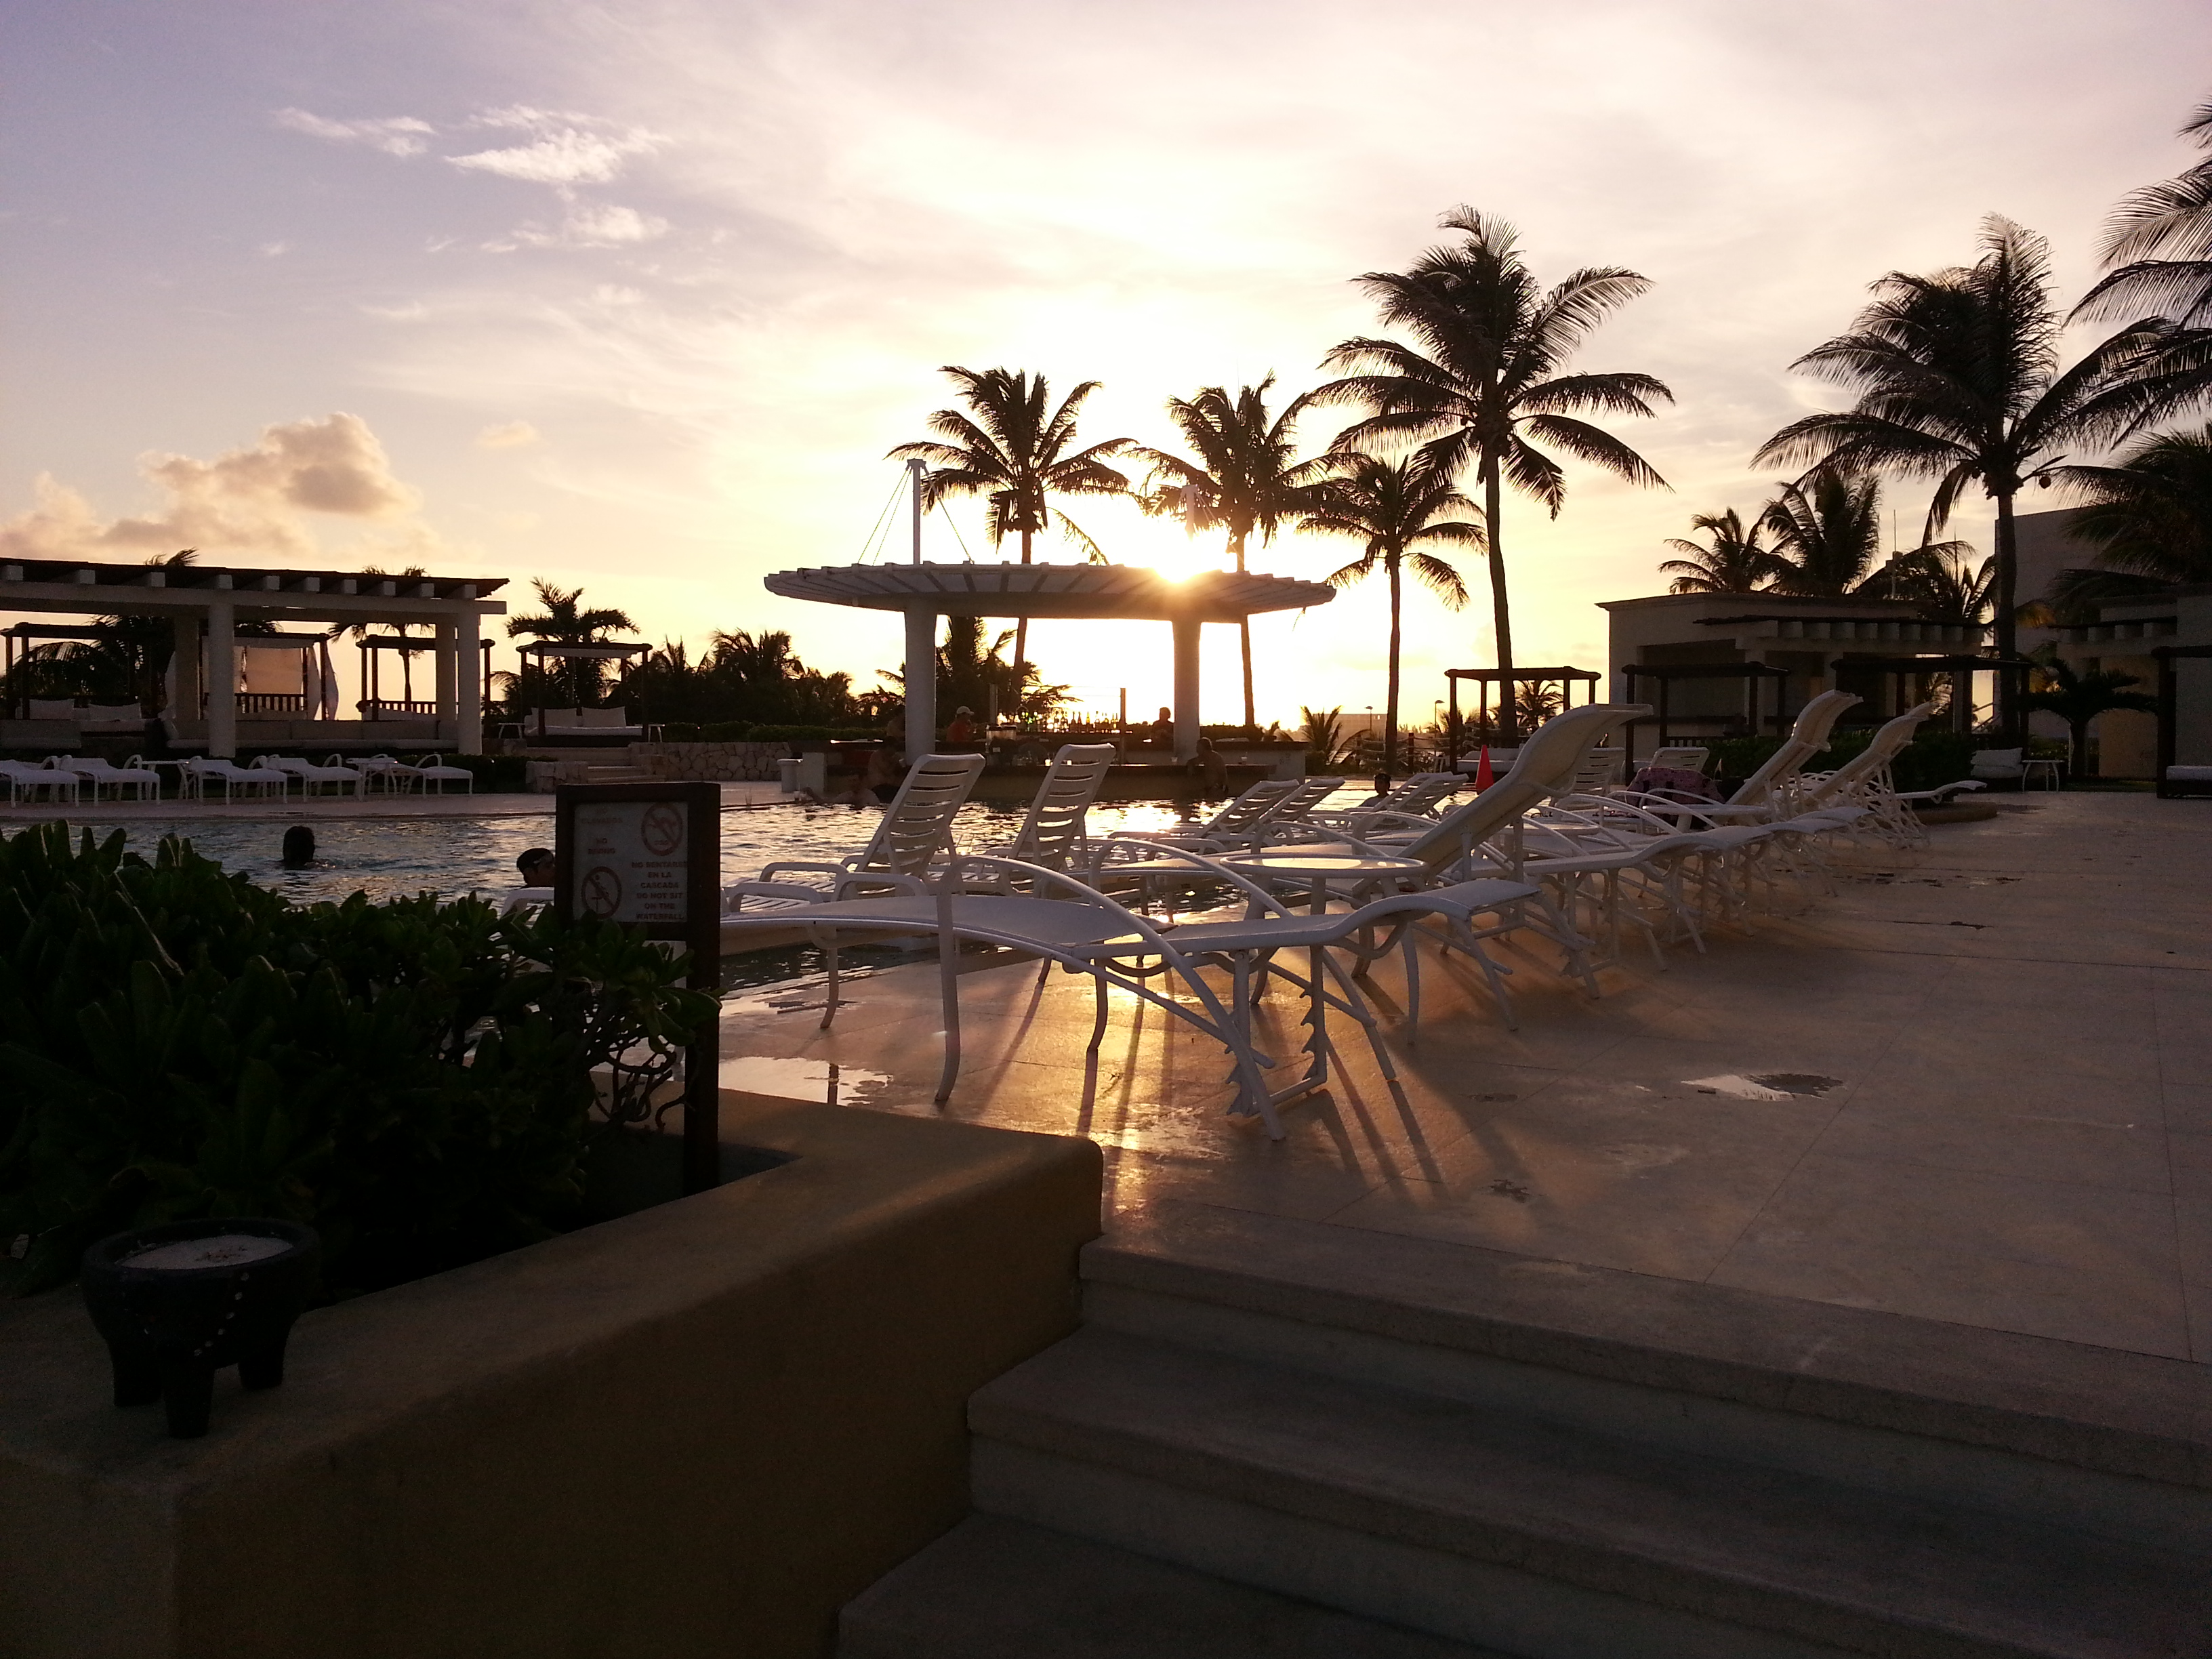
sunset, beach, paradise, blue, sea, palm tree, sky, arecales, resort, water, evening, reflection, morning, tree, vacation, dusk, home, hotel, sunrise, dawn, condominium